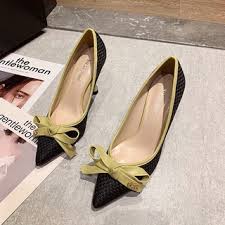
Waste category: shoes